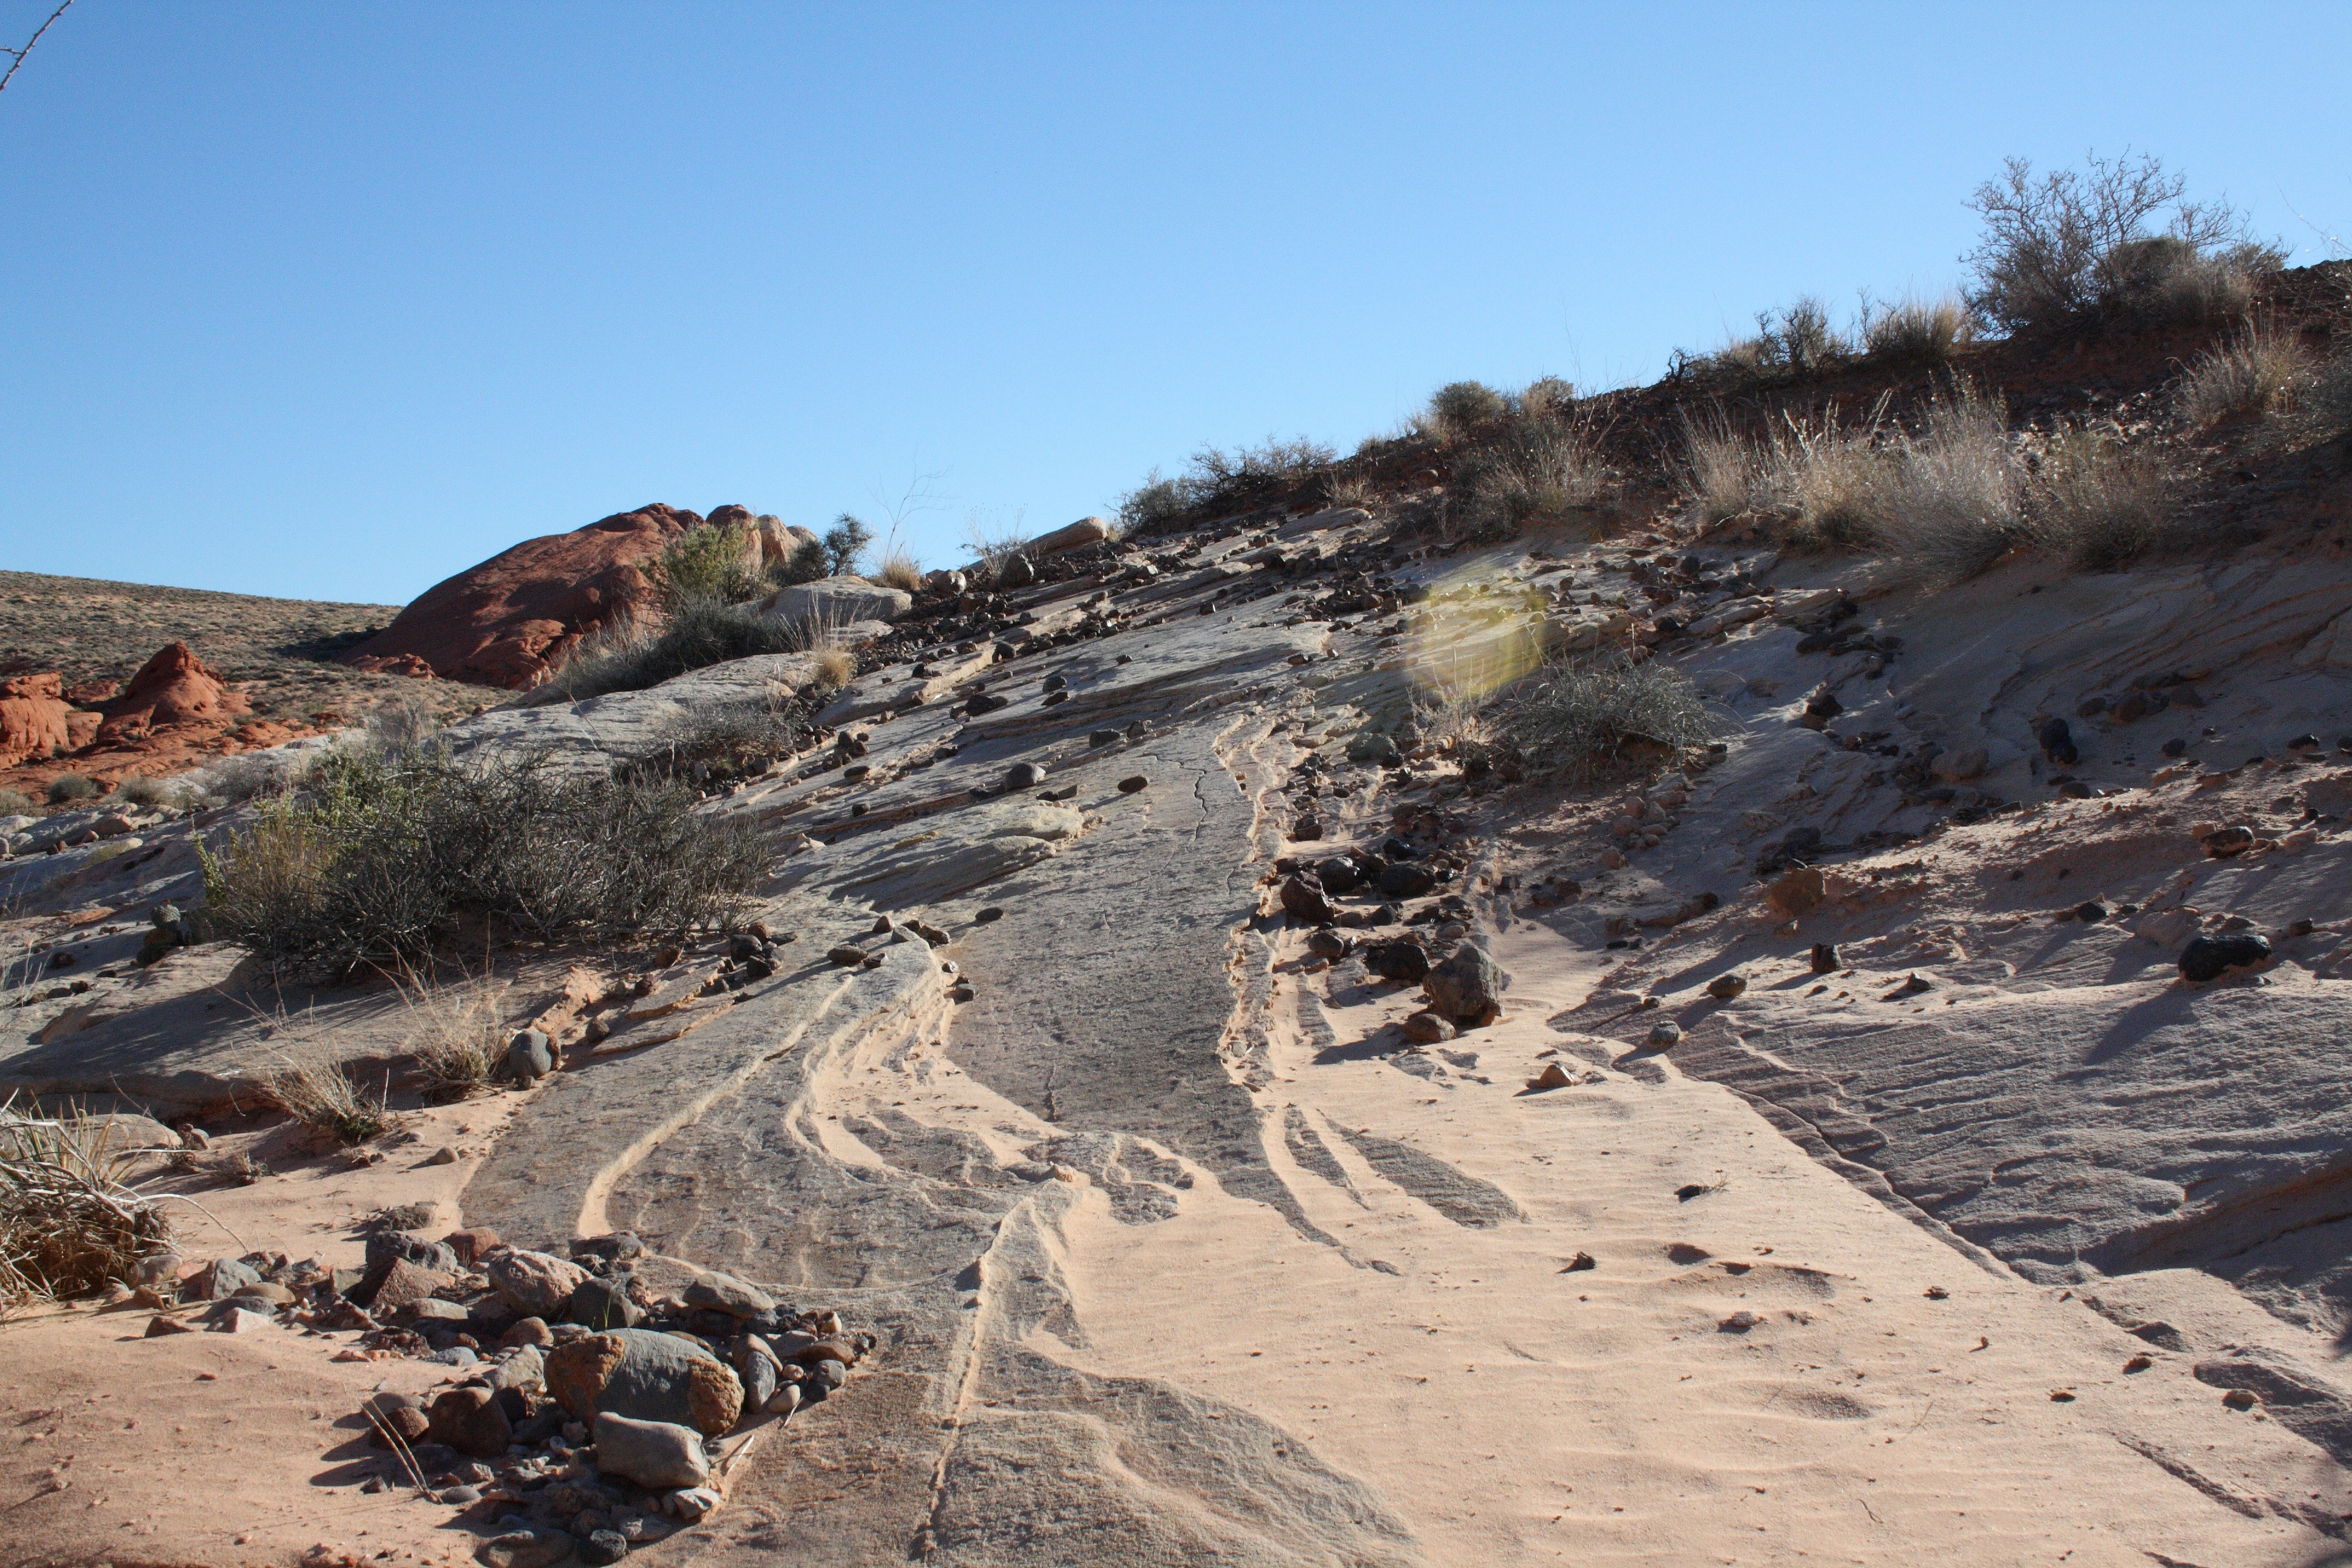
landscape, rock, wilderness, mountain, trail, valley, usa, terrain, ridge, geology, badlands, plateau, nevada, wadi, stone formation, valley of fire, natural environment